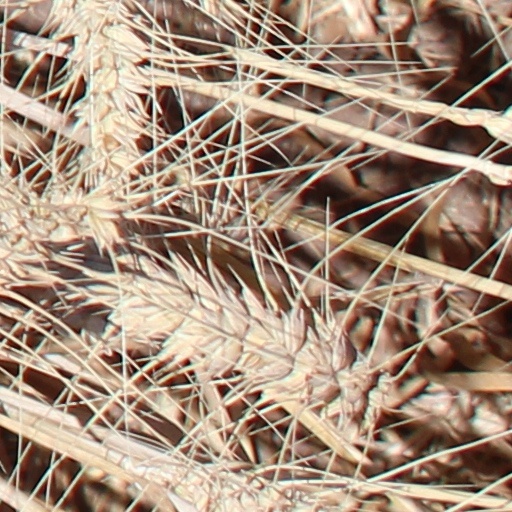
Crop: wheat